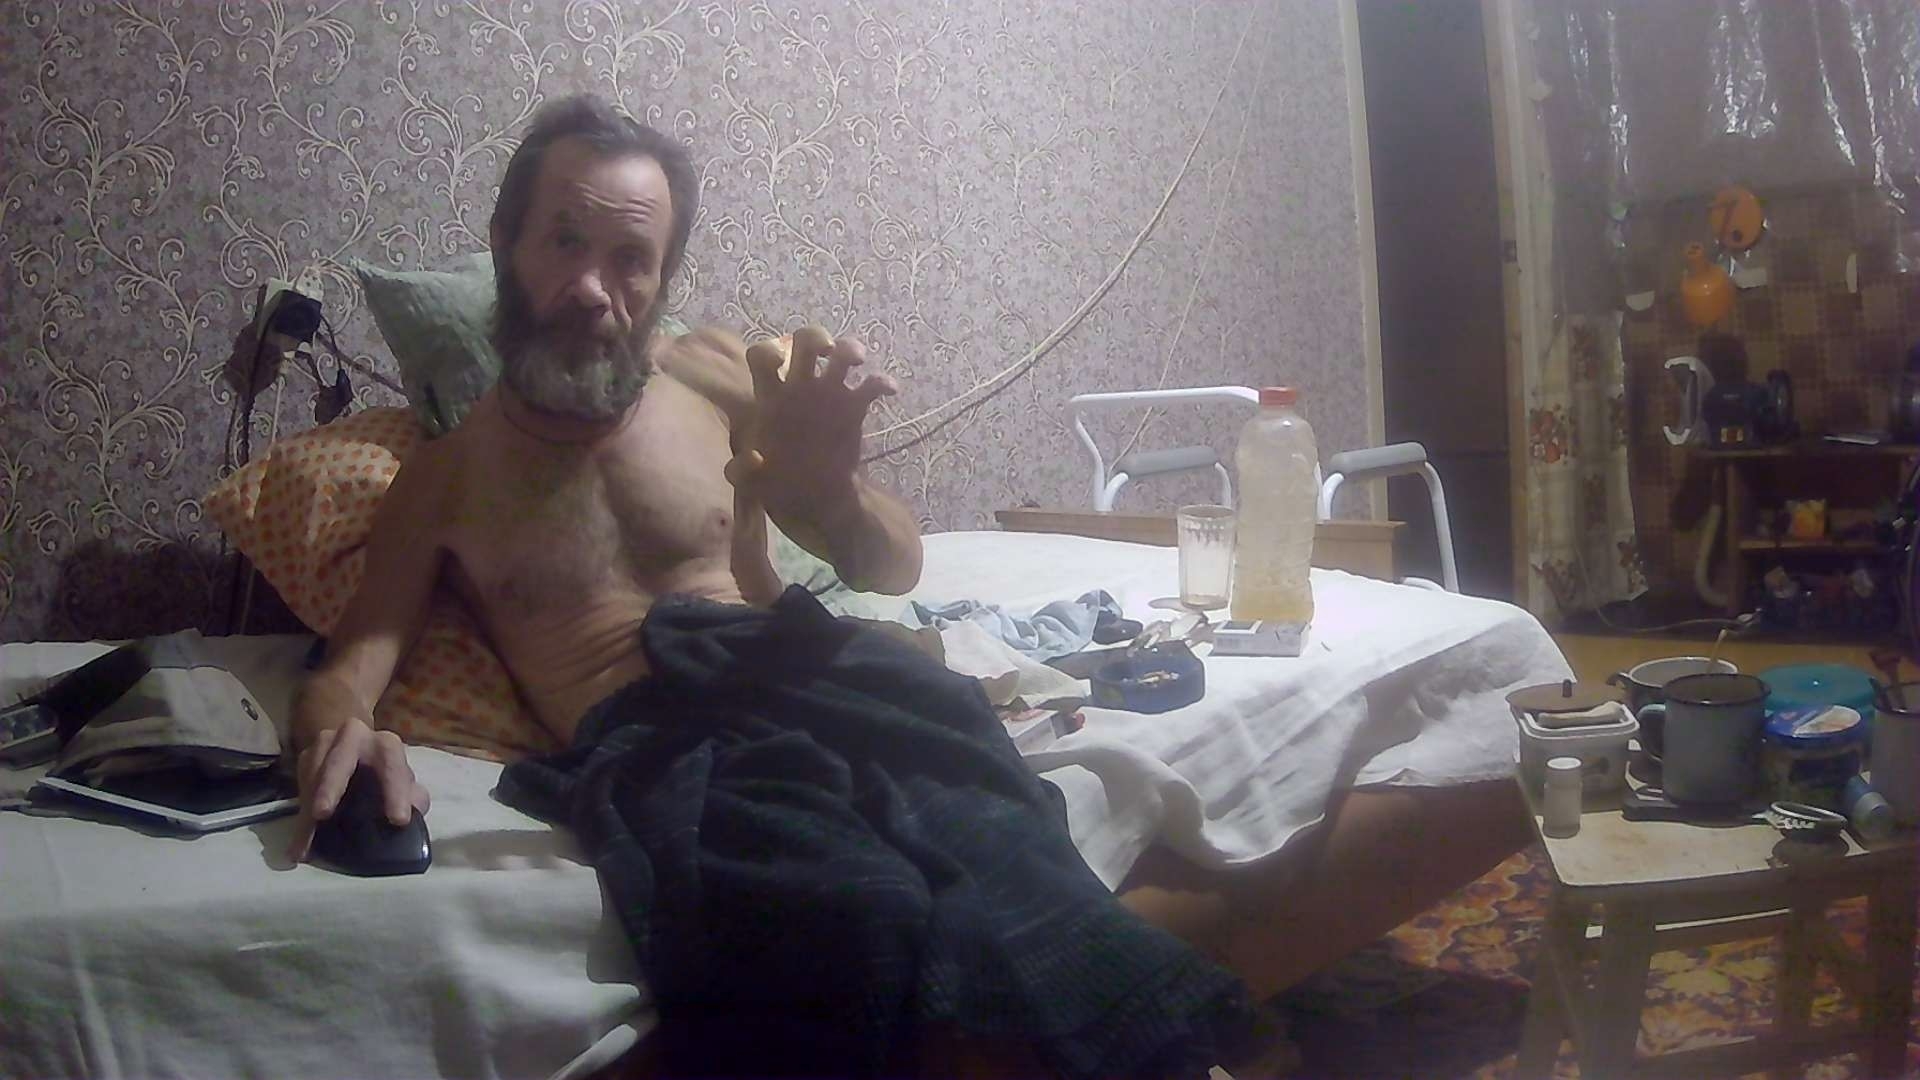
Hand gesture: grabbing